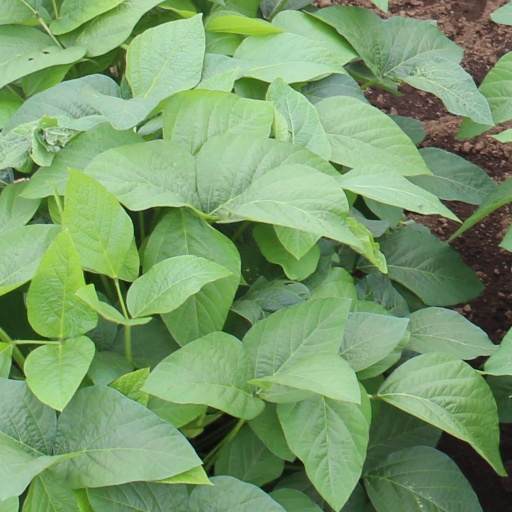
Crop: soybean